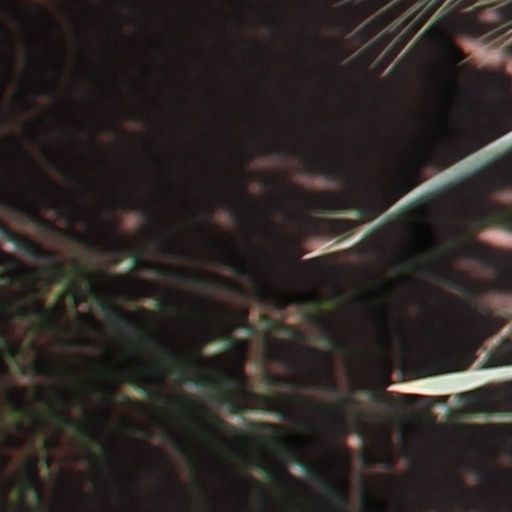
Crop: wheat